Delaware

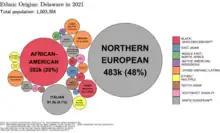
Ethnic origins in Delaware

The United States Census Bureau determined that the population of Delaware was 989,948 on April 1, 2020, an increase from the 2010 census figure of 897,934.